Fury's Big Week

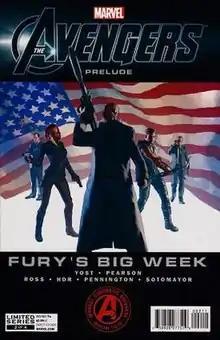
Cover of chapter 2. Art by Gerald Parel.

Marvel's The Avengers Prelude: Fury's Big Week, or simply Fury's Big Week, is a limited series comic book published by Marvel Comics as an official tie-in comic to the Marvel Cinematic Universe (MCU), specifically the 2012 film "Marvel's The Avengers". The comic was written by Eric Pearson from stories by himself and Chris Yost, with art by various pencillers. "Fury's Big Week" follows Nick Fury and several agents of S.H.I.E.L.D. as they deal with the various events of the MCU films leading up to "The Avengers".